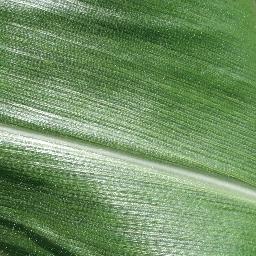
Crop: corn
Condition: (maize)_healthy